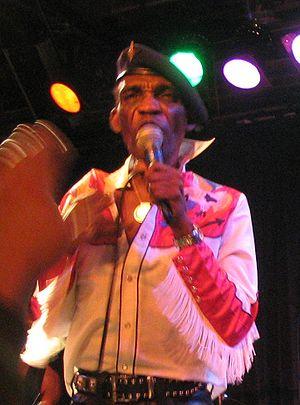
Desmond Adolphus Dacres alias Desmond Dekker, né le 16 juillet 1941à Kingston et décédé le 25 mai 2006 à Thornton Heath, était un chanteur et un compositeur de reggae et de ska.